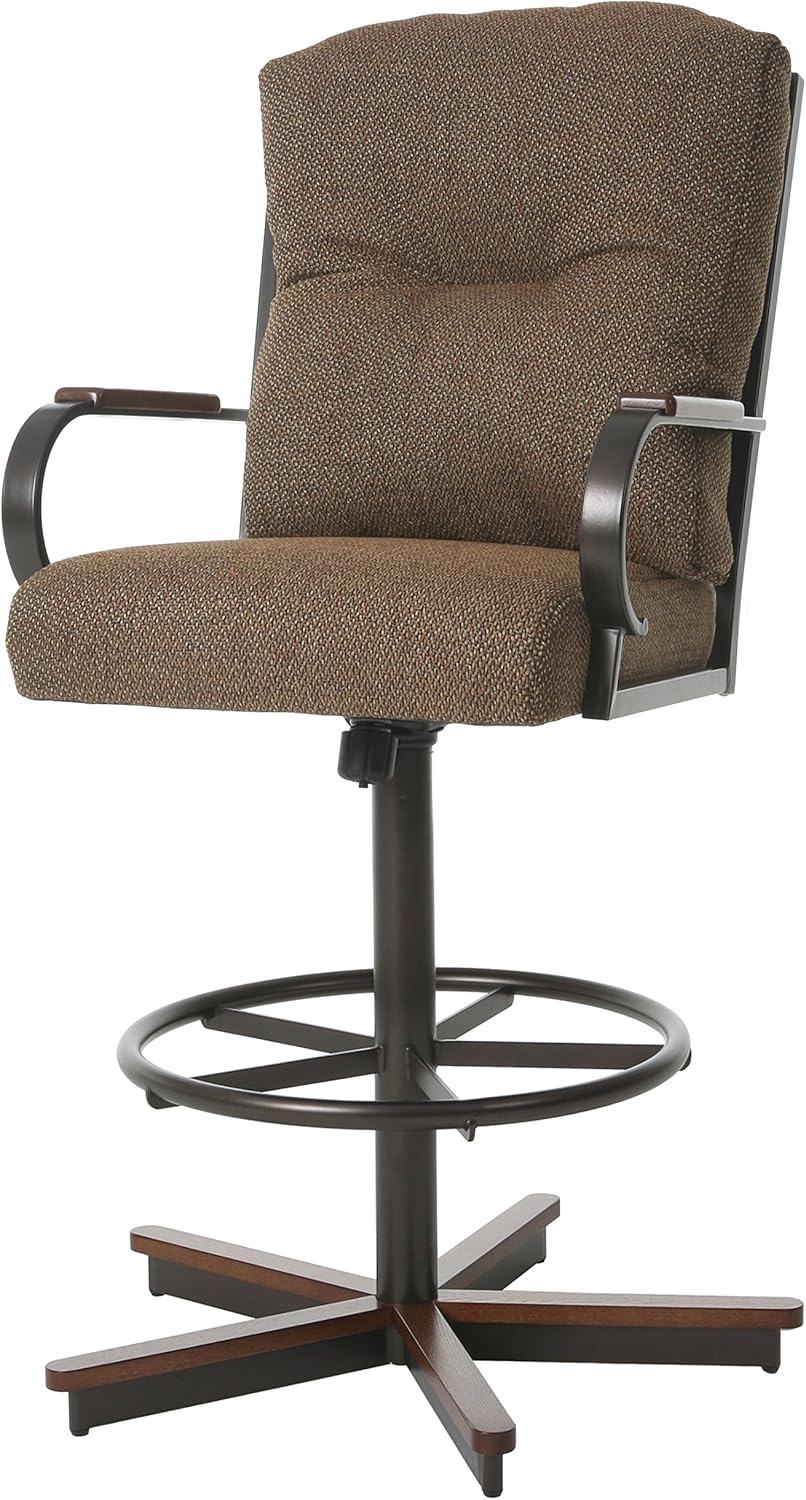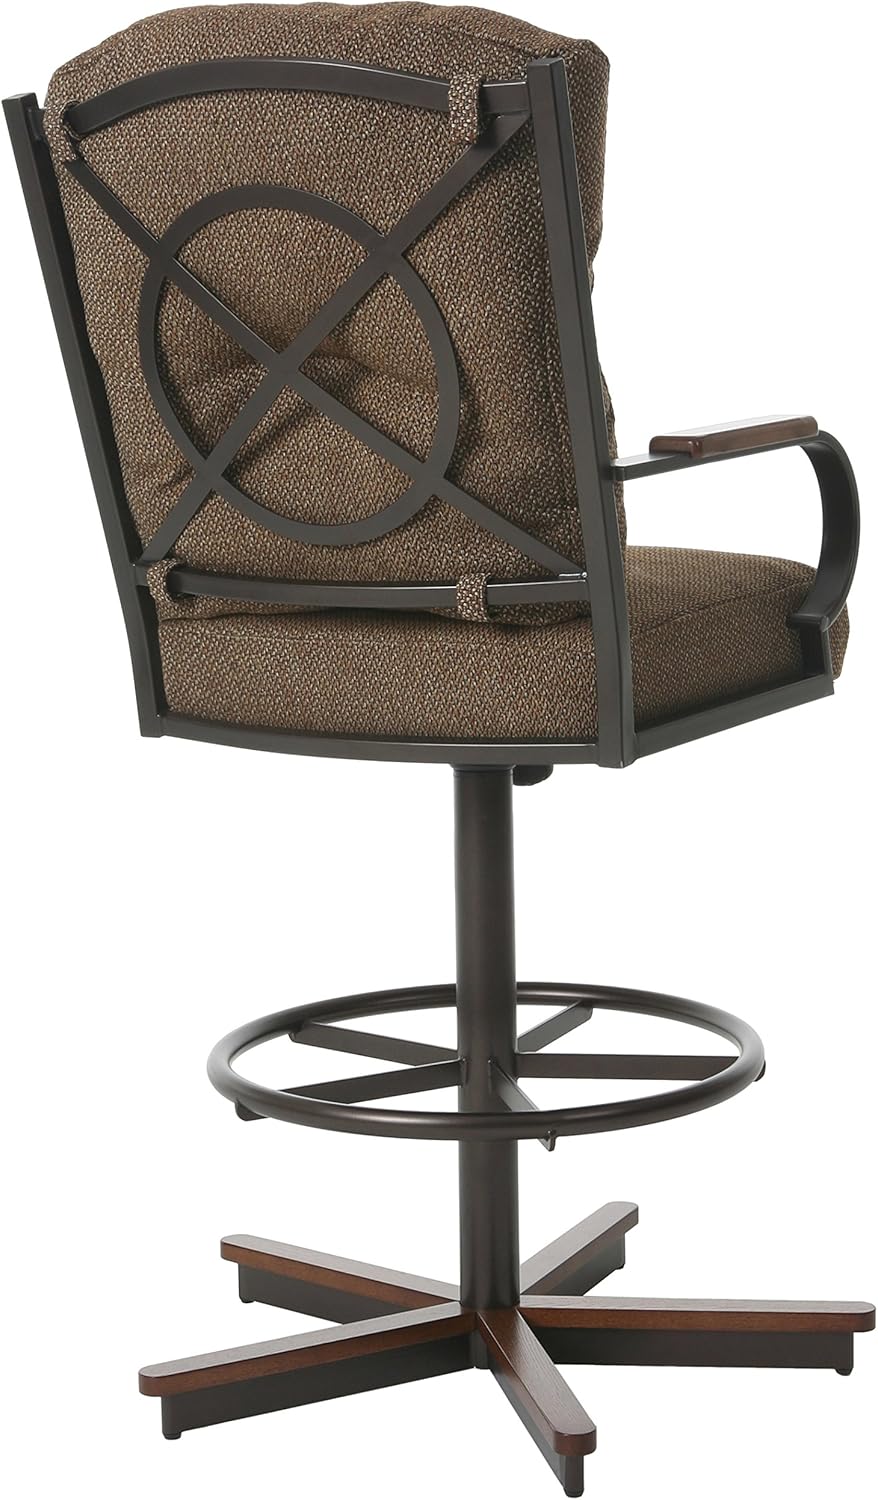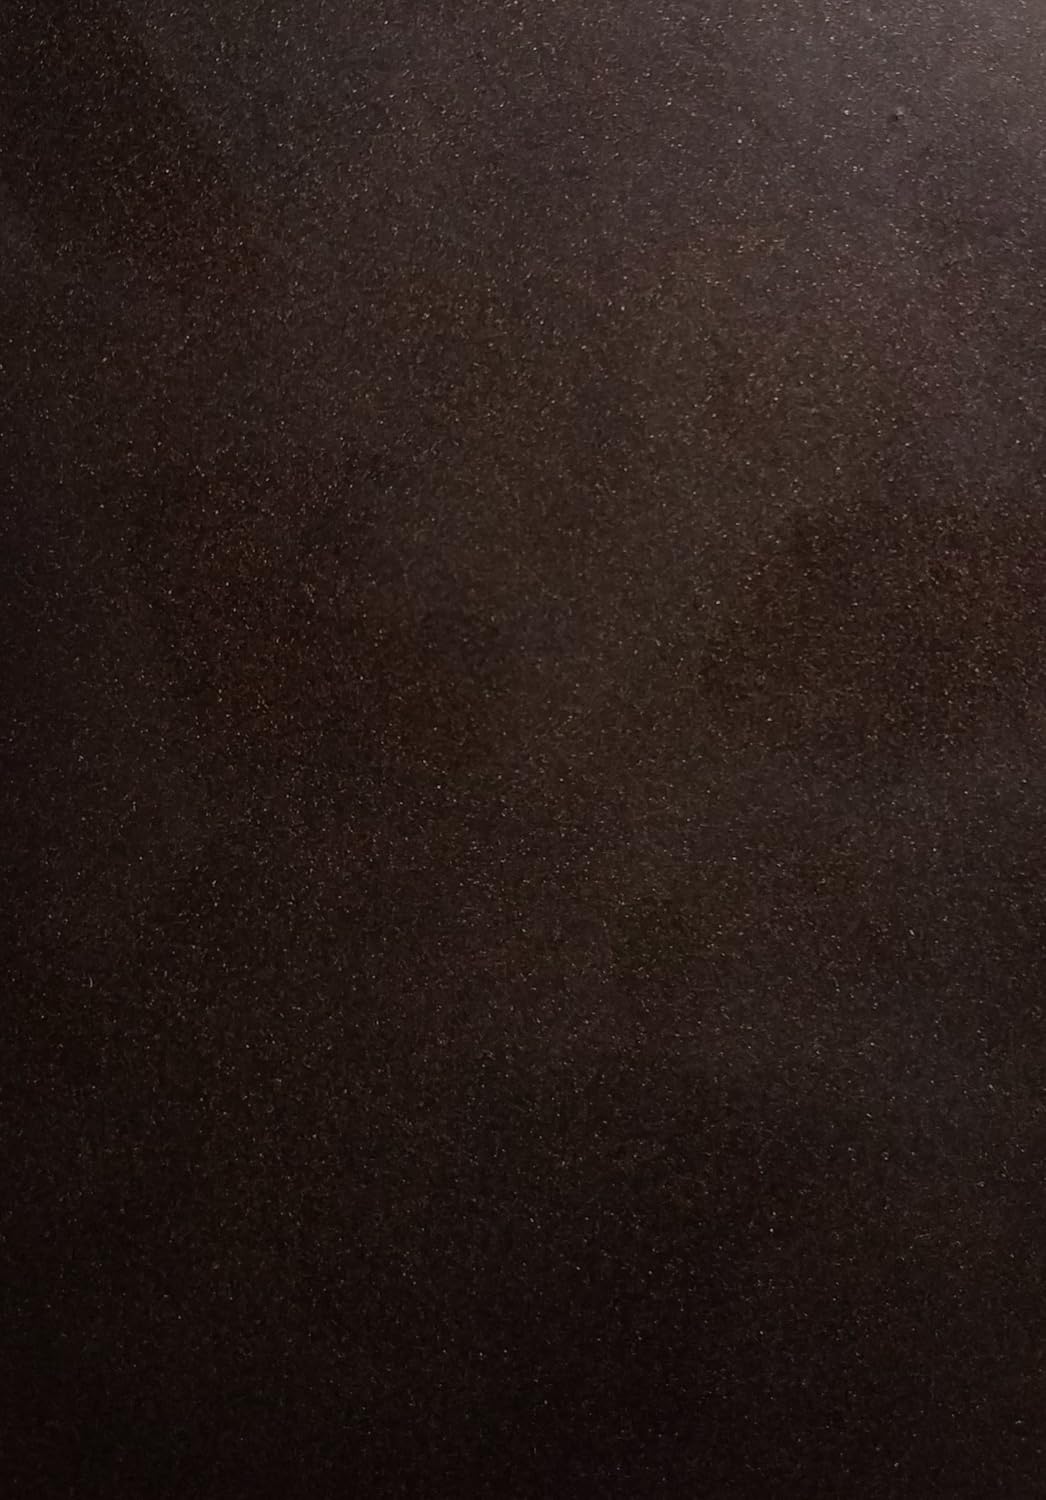
Impacterra Caxton Tilt-Swivel Stool, 26" Counter Height, Sienna Auburn
Category: Amazon Home
The Funhouse collection is a series of game-oriented traditional dining and bar pieces spanning poker tables, caster chairs and extendable dining tables. Caster chairs, dining tables and bar stools are housed in wood and metal frames, while the poker tables are all wood save for the felt gaming surfaces. Metal surfaces are powder coated in a bronze-colored Accent Burnished finish and wood grain surfaces are finished in in medium-brown Windsor. Dining chairs use 4-legged casters while stools use 5-legged pedestals, and both feature tilt-swivel capability. Stools feature metal ring footrests, swivel 360 degrees and are available in 30" bar or 26" counter height seats. This counter-height Caxton swivel stool has wood-padded arms and is upholstered in a brown textured polyester fabric.
Features: Steel frame powder-coated in bronze-colored accent burnished Finish | Wood accent pieces finished in brown Windsor with natural grain | Brown textured polyester upholstery | 26" Counter Height Seat | Tilt-swivel with 360-degree rotation